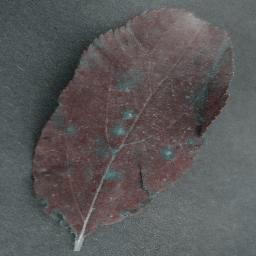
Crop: apple
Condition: cedar_rust